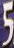
Number: 5